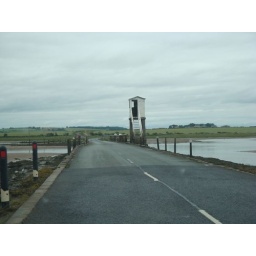
The bridge on the causeway with the refuge tower for those caught by the fast-flowing tides.